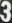
Number: 3